Folding Trolley Airborne

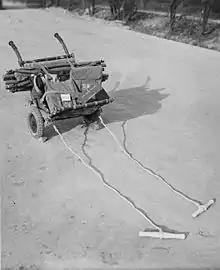
A Para Barra using field medical supplies. Note the toggle ropes.

The Folding Trolley Airborne was a wheelbarrow device used to transport equipment on the battlefield by British Airborne Forces, known as the "Para barra".